Bengali input methods

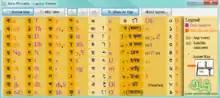
Avro Phonetic Keyboard Layout

Avro Keyboard, developed by Mehdi Hasan Khan, was first released on 26 March 2003 for free. It facilitates both fixed and phonetic layouts. Avro phonetic allows a user to write Bengali by typing the phonetic formation of the words in English language keyboards. Avro is available as a native IME on Microsoft Windows, macOS and Linux distributions. It was built-in Bengali IM in Firefox OS.